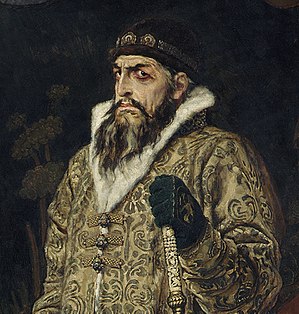
Russiske zarer
Ruslands første zar, Ivan den Grusomme
Dette er en liste over Ruslands zarer 1547-1917.